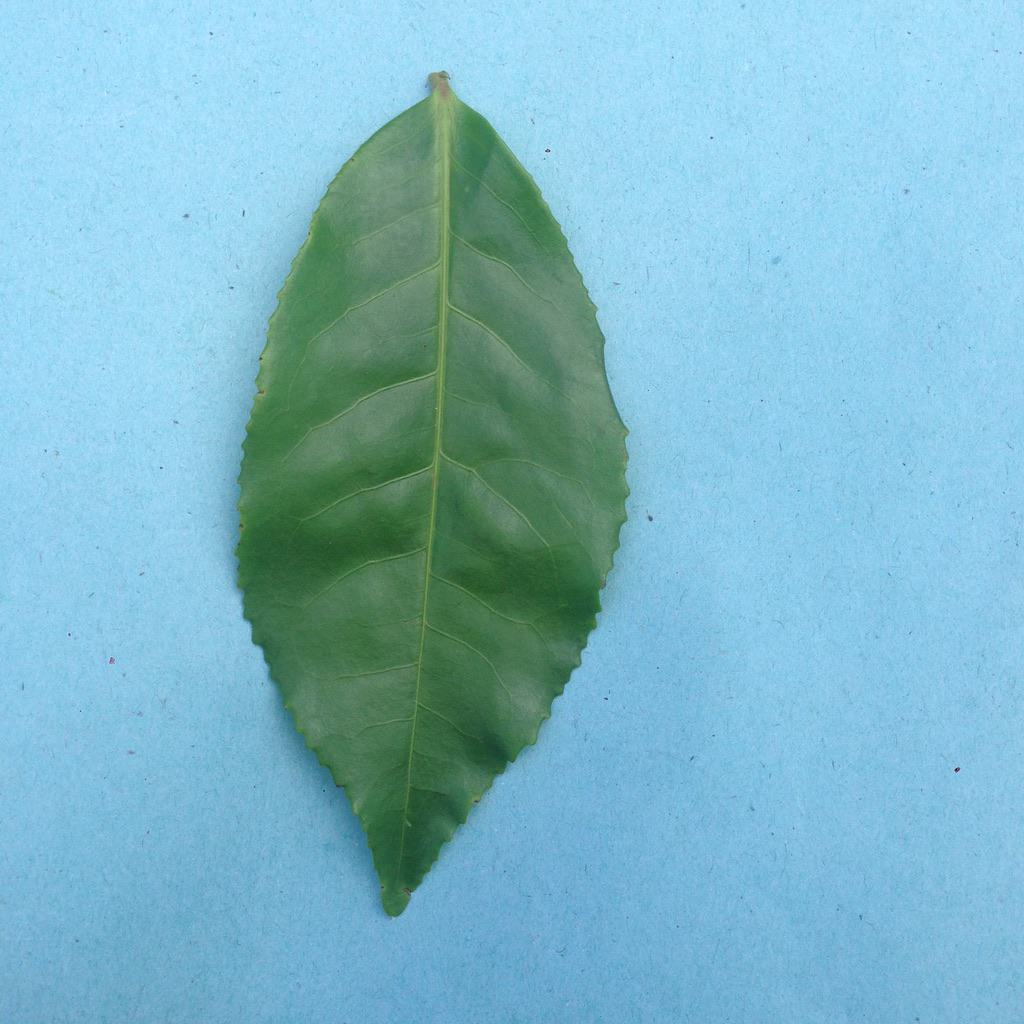
Label: Healthy